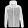
Label: Coat